Sky position (RA, Dec in degrees): 333.174, -0.234
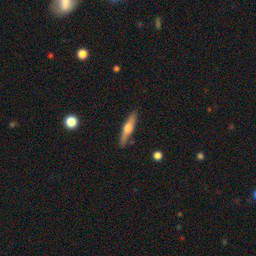
Galaxy morphology: Edge-on Galaxies with Bulge